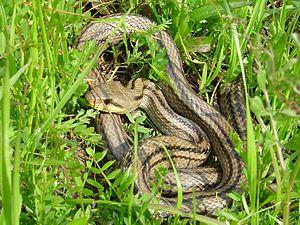
Elaphe quadrivirgata est une espèce de serpents de la famille des Colubridae.